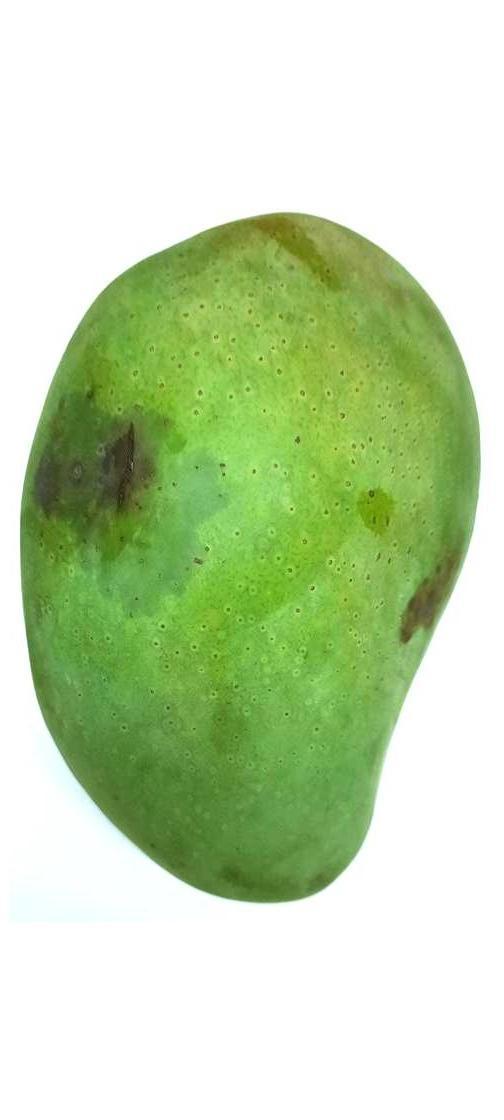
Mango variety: Fazli Shurmai